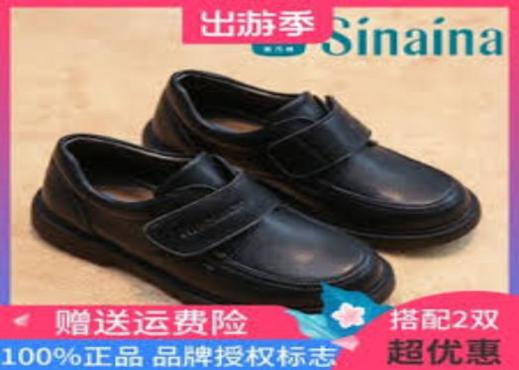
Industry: Clothes